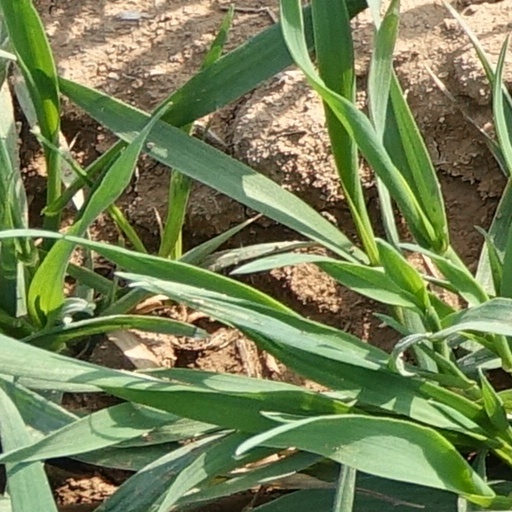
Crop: wheat